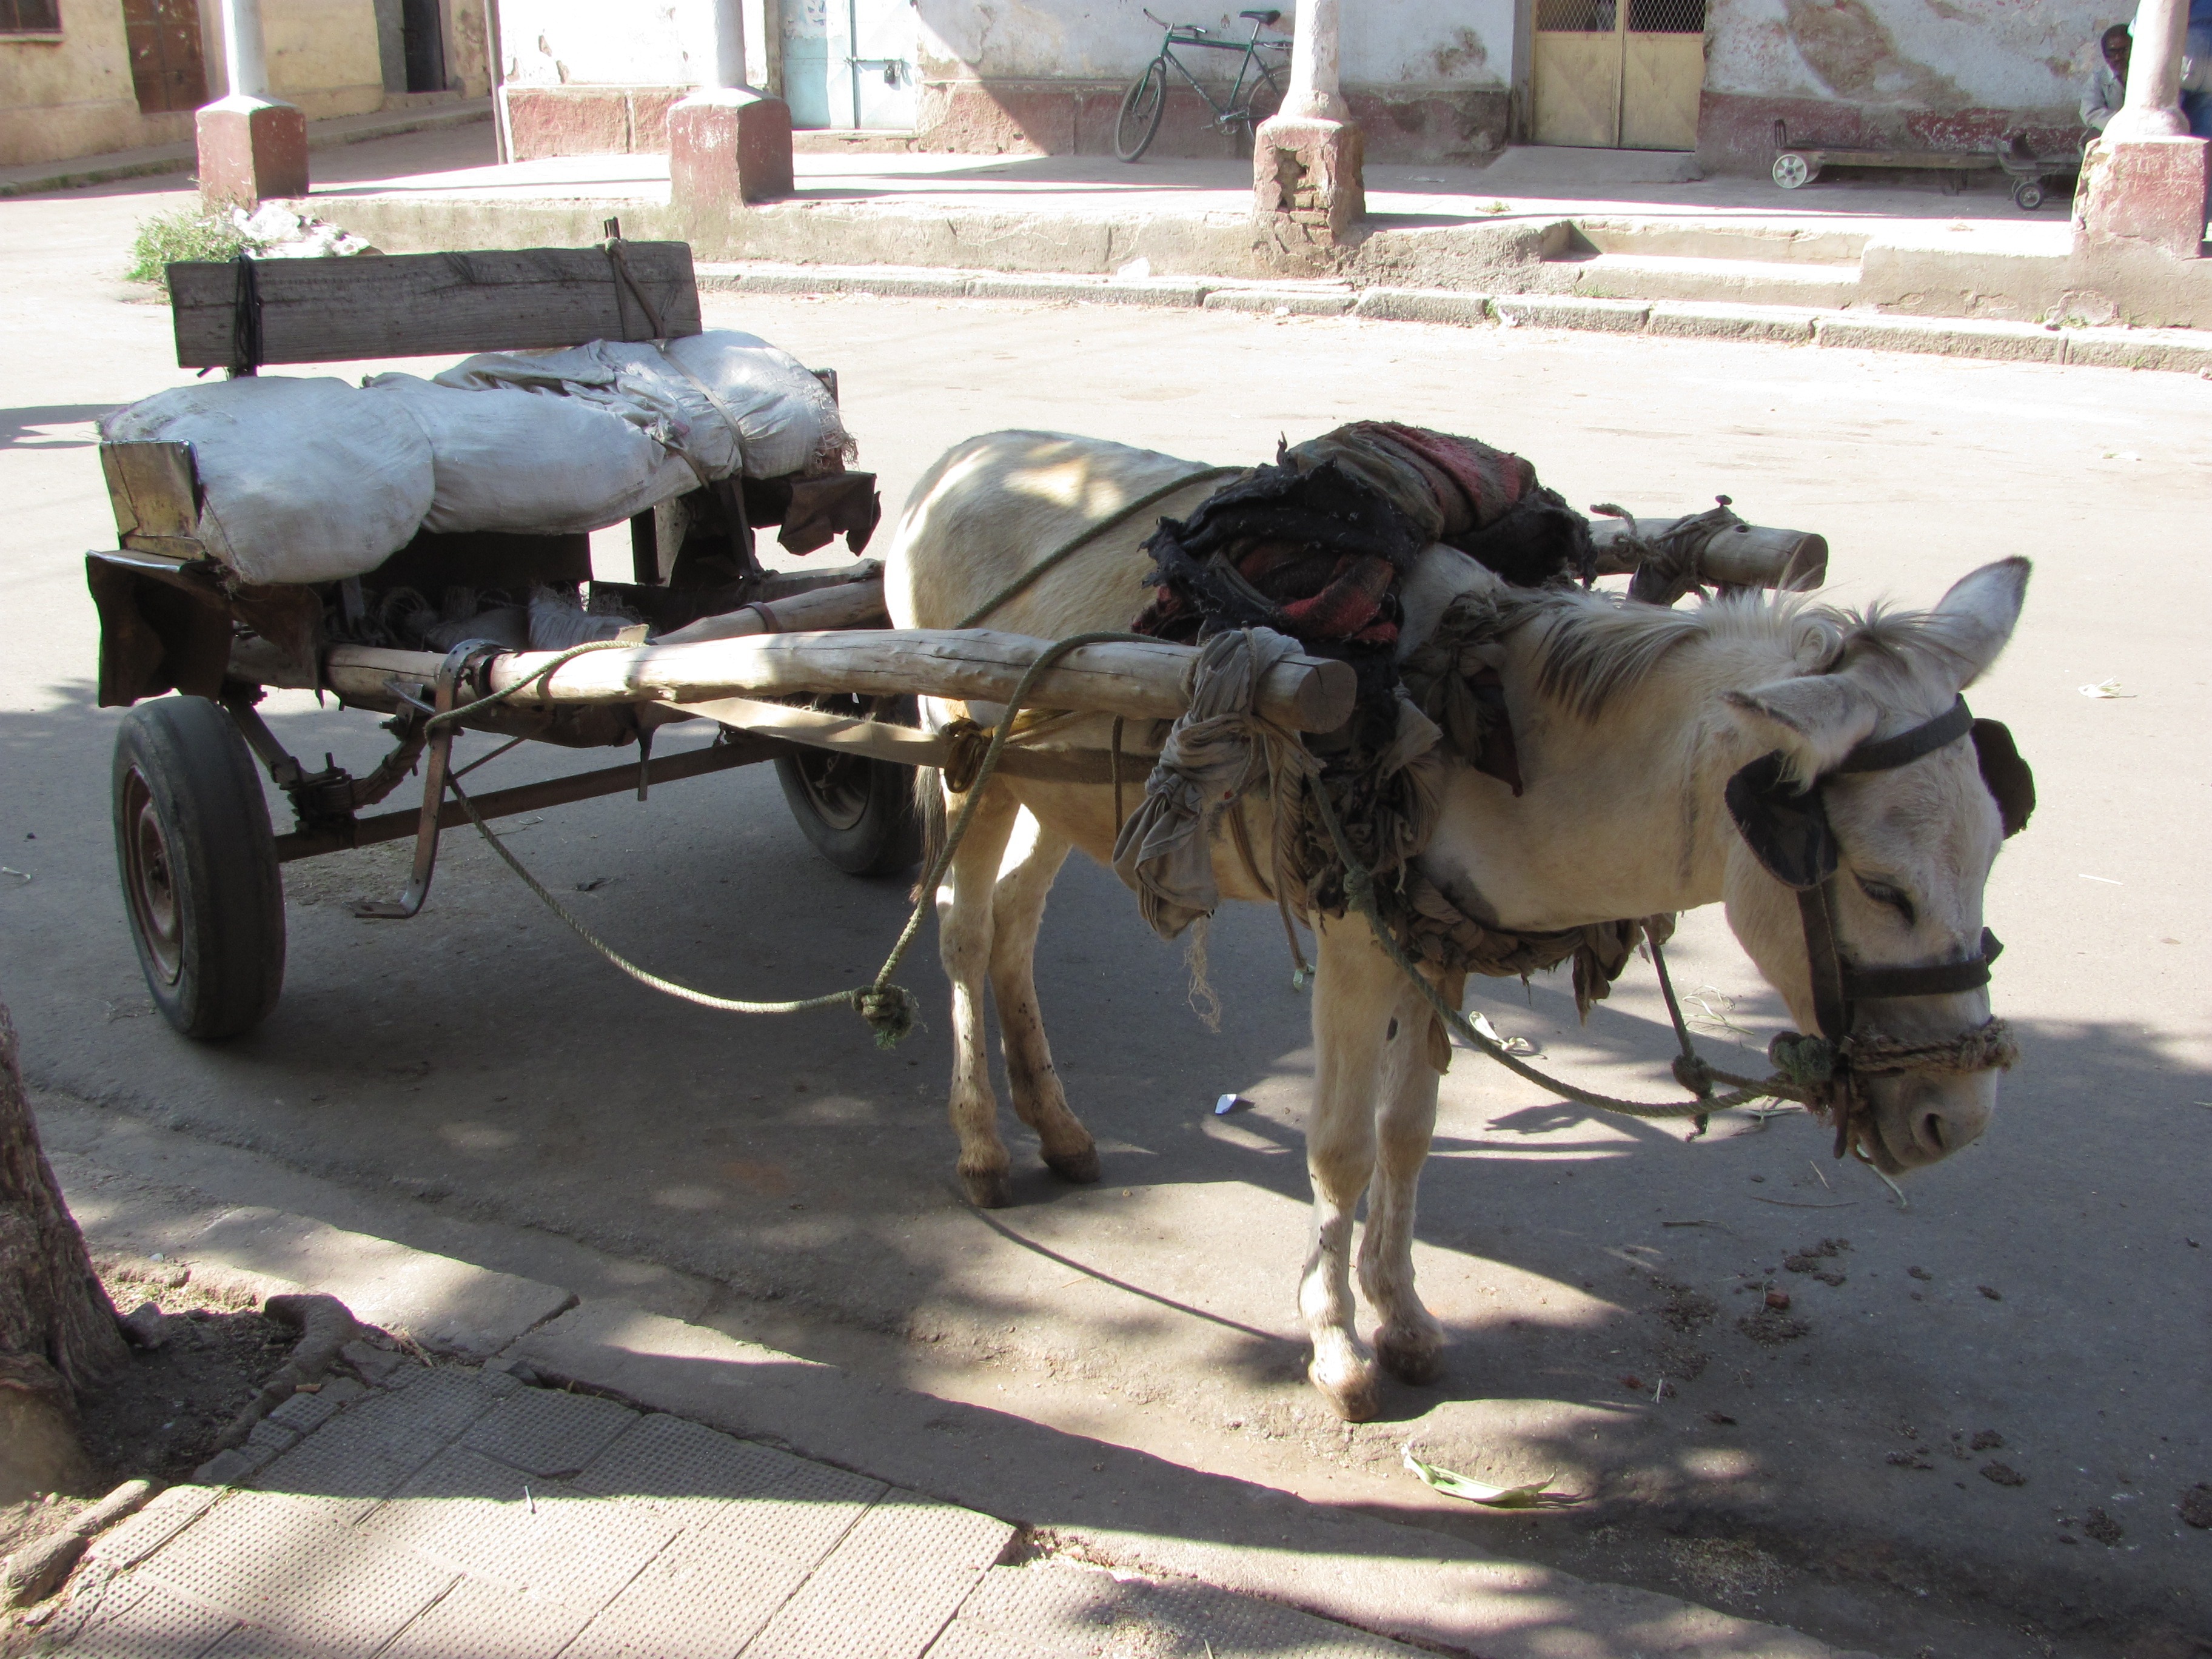
nature, street, cart, city, animal, urban, vehicle, donkey, outside, carriage, eritrea, pack animal, land vehicle, horse like mammal, horse harness, horse and buggy, asmara